1991 The Winston

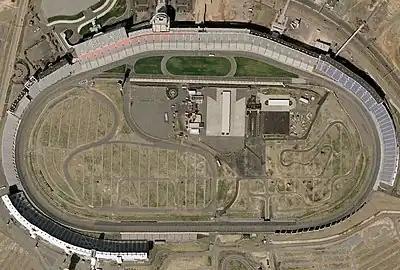
Charlotte Motor Speedway, the track where the race was held.

The 1991 All-Star Race was open to race winners from last season through the 1991 Winston 500 at Talladega Superspeedway. The format was changed where only the winning drivers and teams of the 1990 season and the 1991 season to the point were awarded exemptions. In return, the field, which would still be 20 cars, would be filled by the top finishers in the All-Star Open, a new rule where the field will be filled until the field reaches 20 cars.